Born to Die (song)

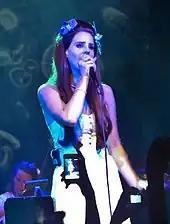
Del Rey performing "Born to Die" at Irving Plaza during her Born to Die Tour (2012)

"Born to Die" was performed by Del Rey in a number of live appearances, including at the Bowery Ballroom, where, according to Eliot Glazer of "New York", "the polarizing indie hipstress brought her 'gangsta Nancy Sinatra' swagu." Matthew Perpetua of "Rolling Stone" commented that, despite Del Rey being nervous and anxious while performing the song live, the singer "sang with considerable confidence, though her transitions from husky, come-hither sexuality to bratty, girlish petulance could be rather jarring." Del Rey also performed the song on an intimate show at Chateau Marmont in Los Angeles. She performed an acoustic version of the track alongside "Video Games" at a BBC Radio 6 Music live session, which became her first radio session in the United Kingdom. Del Rey later appeared at 2012 Radio 1's Hackney Weekend performing various tracks of "Born to Die", including the song of the same name.